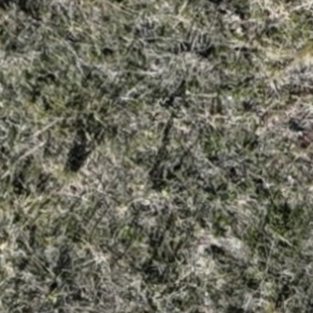
Month: october